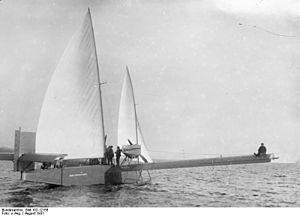
Le Rohrbach Ro II était un hydravion à coque bimoteur à quatre places, entièrement métallique, conçu et fabriqué en Allemagne en 1923 comme avion de reconnaissance et bombardier.